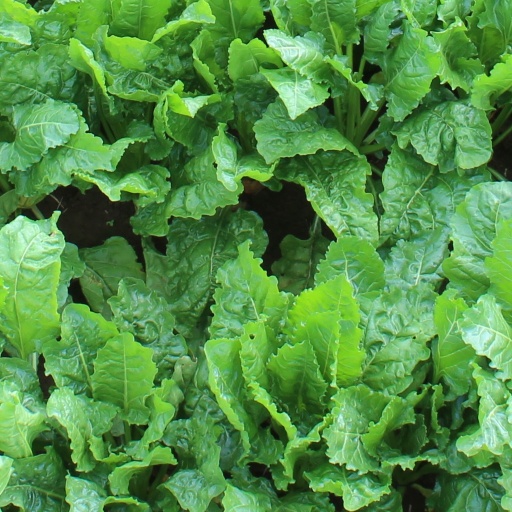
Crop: sugar beet